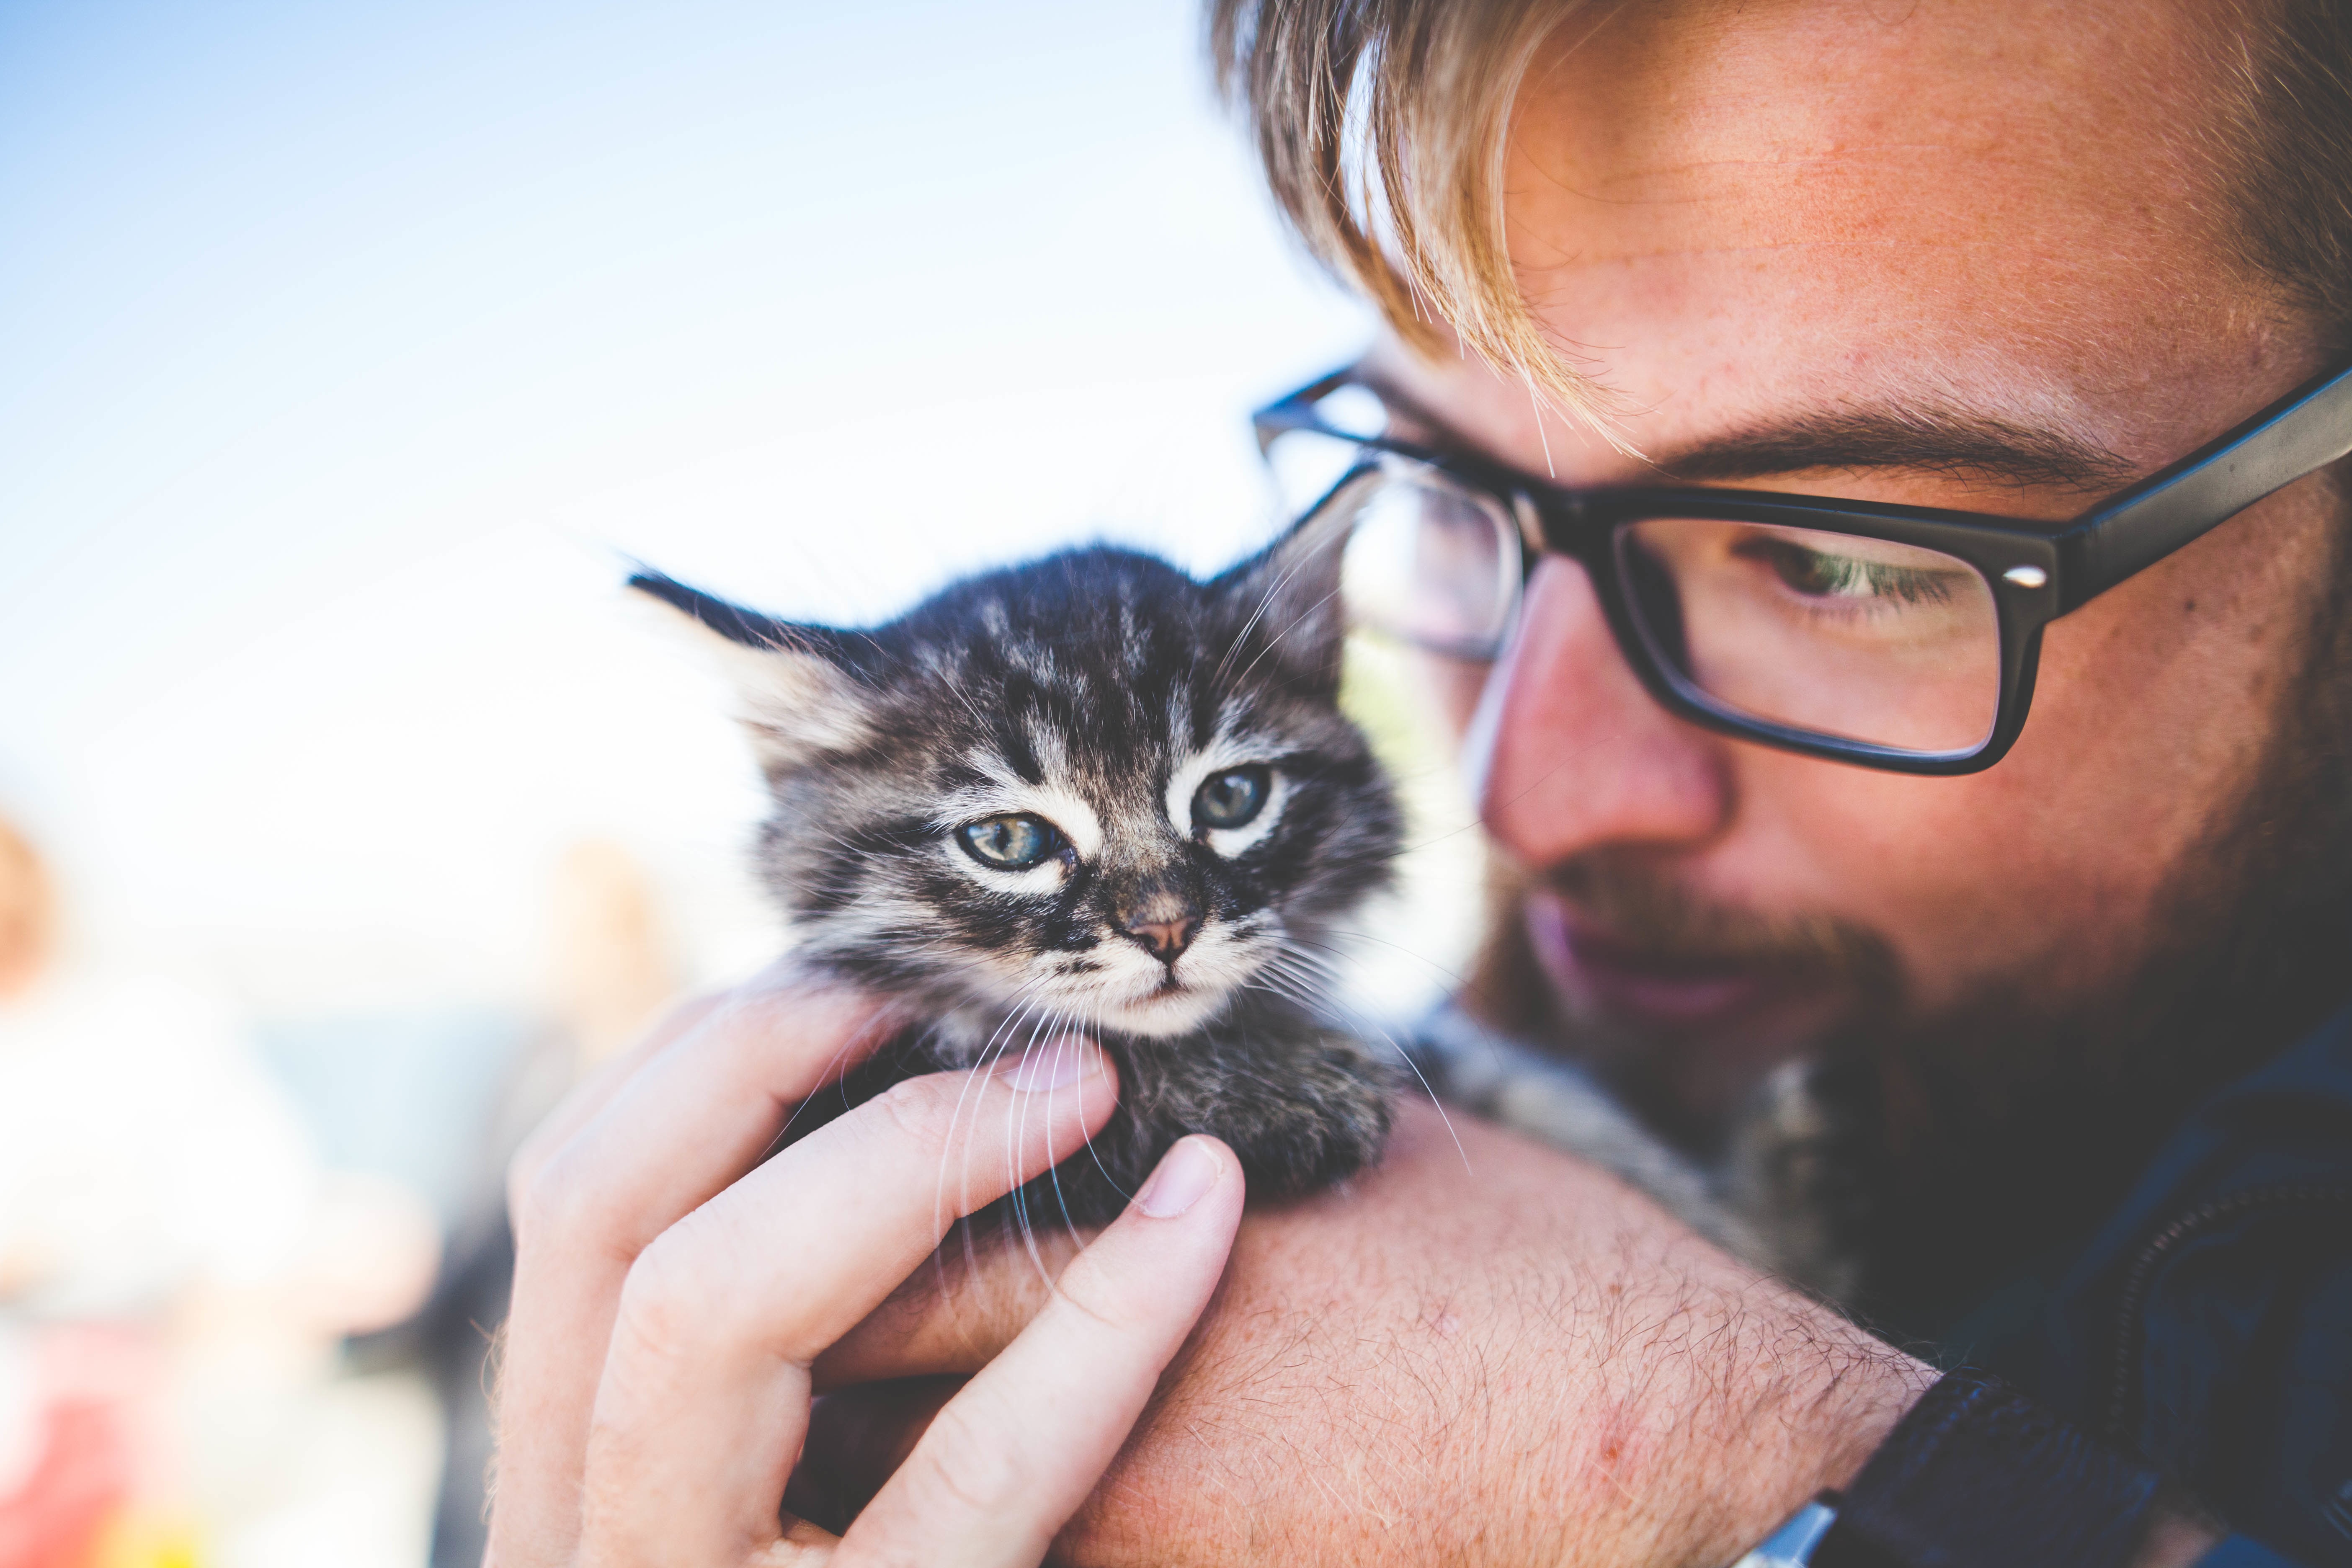
man, animal, pet, kitten, cat, mammal, face, nose, whiskers, eye, glasses, head, skin, vision care, small to medium sized cats, cat like mammal